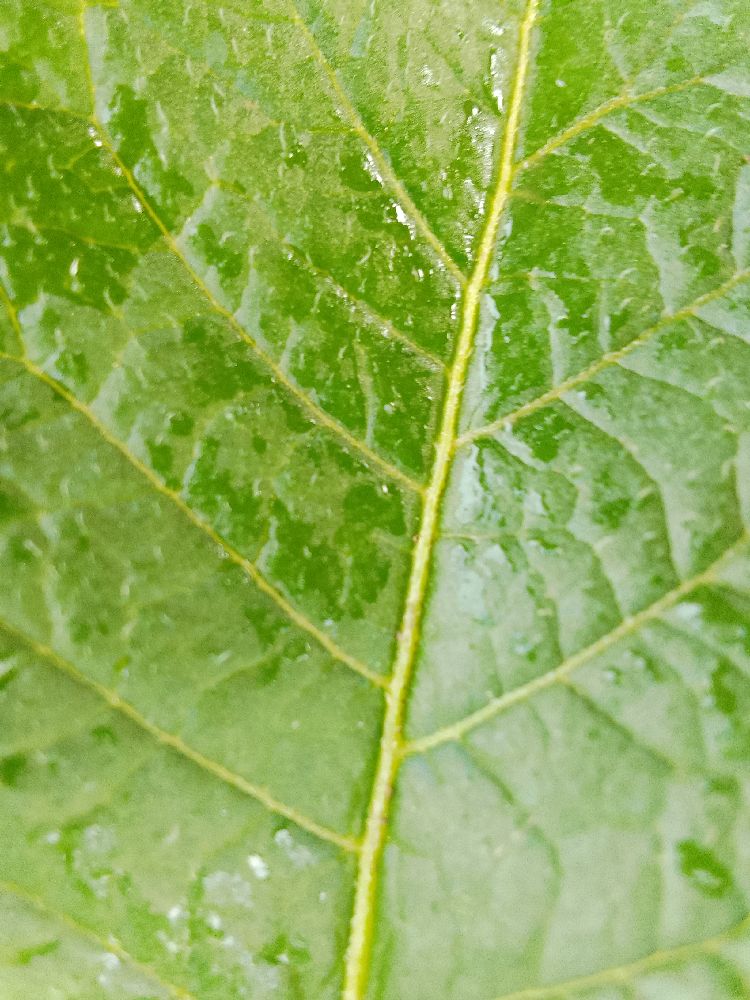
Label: Healthy